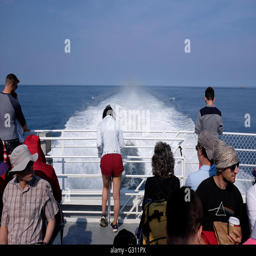
passengers on the way on the ferry